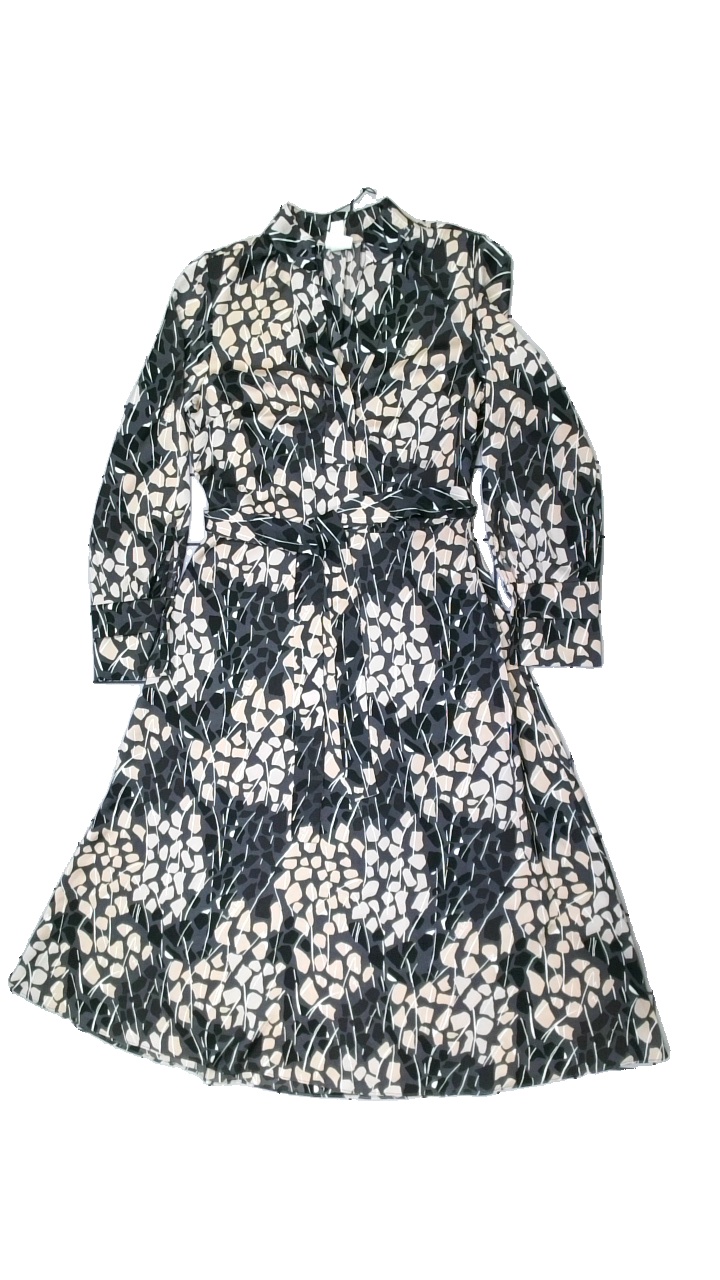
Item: Dress (Ladies)
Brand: H&m
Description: Abstract patterned dress from H&M in collaboration with Richard Allan, size 38. Great condition.
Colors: Black, Beige, White
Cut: Regular
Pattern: Other
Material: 100% poly
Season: All
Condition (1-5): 5
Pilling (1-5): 5
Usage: Reuse
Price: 100-150